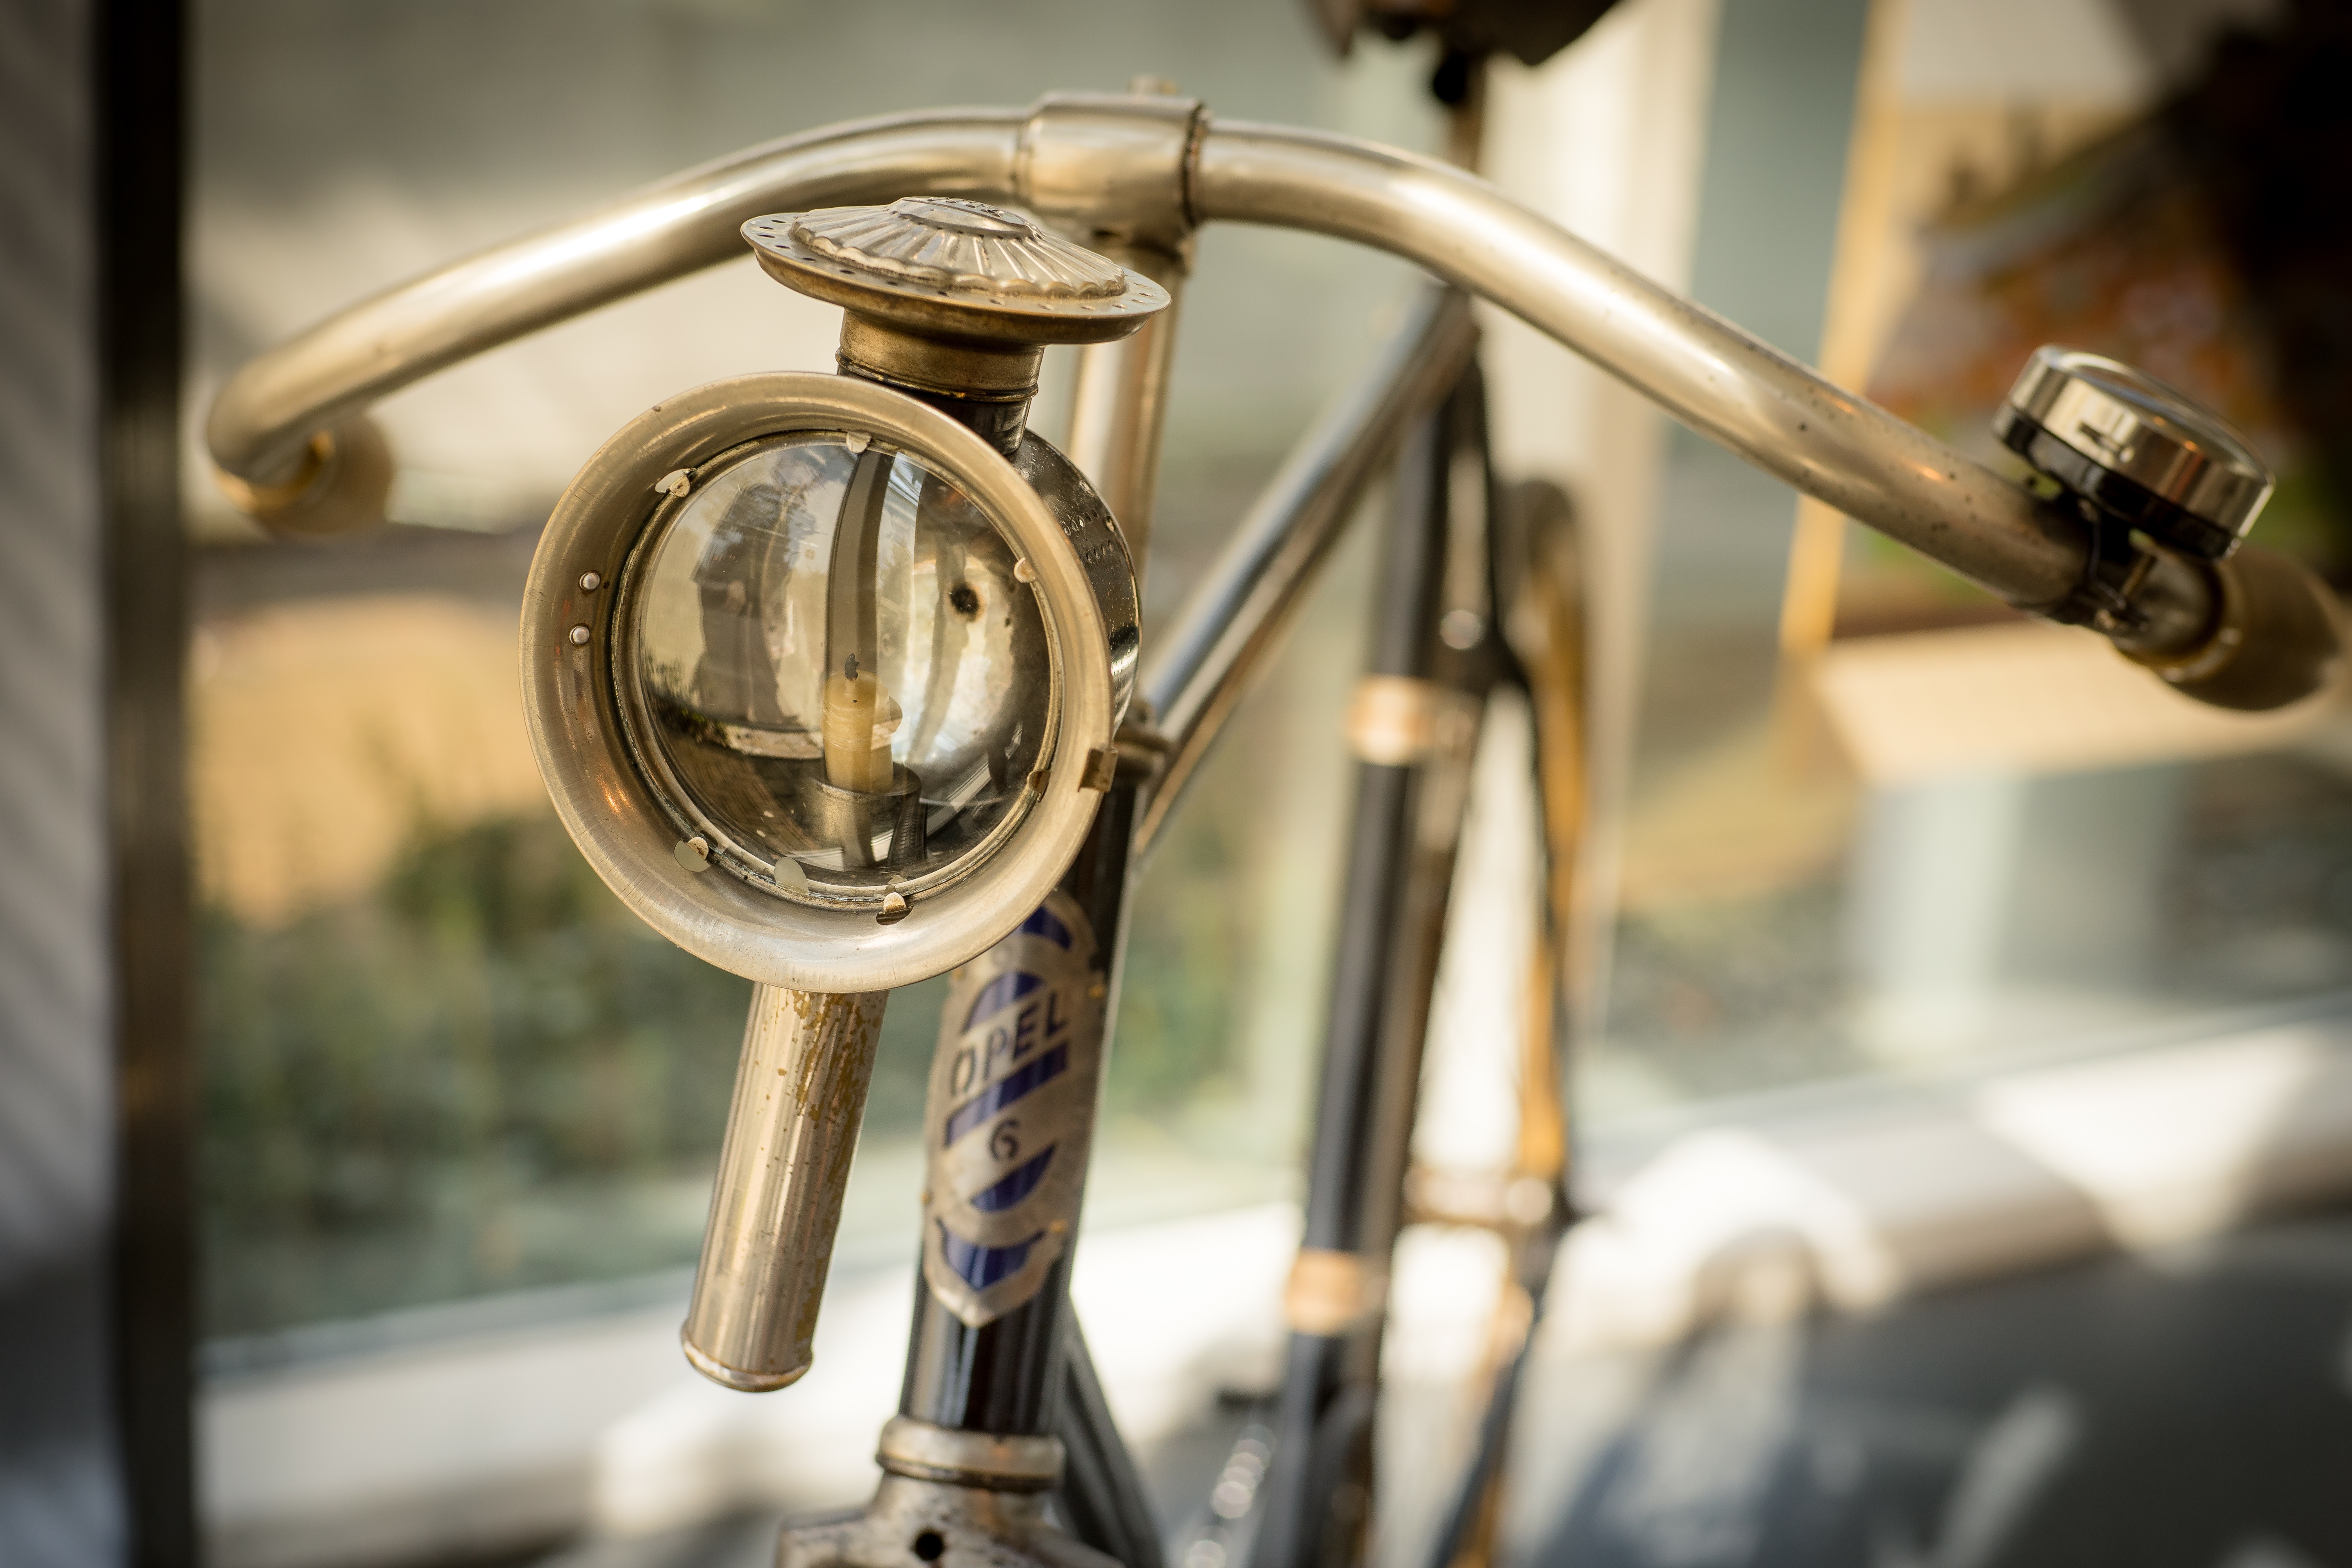
light, wheel, glass, bicycle, vehicle, motorcycle, land vehicle